Clef

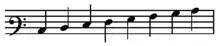
C major scale, baritone F-clef.

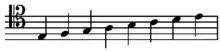
C major scale, baritone C-clef.

When the F-clef is placed on the third line, it is called the baritone clef. Baritone clef was used for the left hand of keyboard music (particularly in France; see Bauyn manuscript) and for baritone parts in vocal music. A C-clef on the fifth line creates a staff with identical notes to the baritone clef, but this variant is rare.